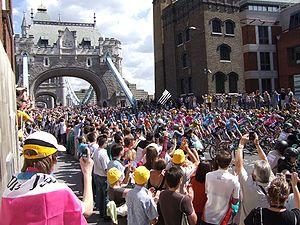
La 1ʳᵉ étape du Tour de France 2007 s'est déroulée le 8 juillet. Le parcours de 203 kilomètres relia Londres à Canterbury. C'est la première fois que le Tour emprunte les routes du Kent après avoir plutôt exploré la côte sud entre Plymouth et Douvres via Portsmouth et Brighton au cours de ses passages précédents dans l'île en 1974 et 1994.
Le Tour de France 2007 est la 94ᵉ édition du Tour de France cycliste. Il s'est déroulé du 7 juillet au 29 juillet 2007. Les coureurs sont partis de Londres, en Angleterre. L'Espagnol Alberto Contador de l'équipe Discovery Channel remporte la course.